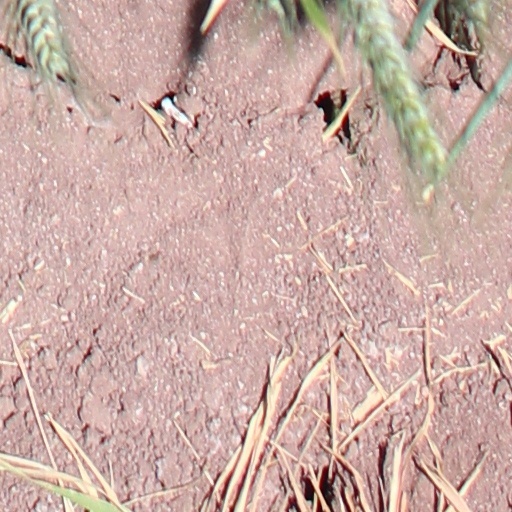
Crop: wheat